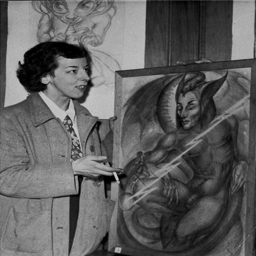
photograph of artist with one of her art pieces